Ant-Man and the Wasp

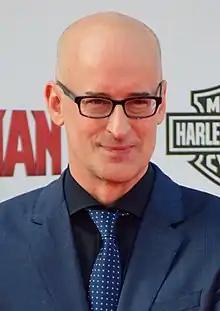
Director Peyton Reed was excited to develop the sequel from "the ground up" after joining the first "Ant-Man" late in the process.

Reed stated in early December that the film may "call back" to the heist film genre and tone of "Ant-Man", but that "Ant-Man and the Wasp" would "have an entirely different genre template". He hoped to incorporate additional flashback sequences in the film, as well as explore Pym's various identities from the comics and his psychology. Reed also said he was "excited" about exploring and discovering the film version of the Ant-Man and Wasp relationship that is "a romantic partnership and a heroic partnership" in the comics, a "different dynamic than we've seen in the rest of the [MCU], an actual partnership." Additionally, Reed mentioned that pre-production would "probably" start in October 2016, with filming scheduled for early 2017. Production writers for the first film, Gabriel Ferrari and Andrew Barrer, signed on to write the script along with Rudd, with writing starting "in earnest" in January 2016. The next month, McKay stated that he would be involved with the film in some capacity. By April, the four writers and Reed had been "holed up in a room ... brainstorming the story", with Reed promising that it would have "stuff in it that you've never ever seen in a movie before". Feige added that they wanted to "stay true to what made ["Ant-Man"] so unique and different", and teased the potential of seeing the Giant-Man version of Lang that had been introduced in "" (2016). Despite being "intimately involved in the writing and the development of the script", Reed did not take or receive a writing credit on the film.